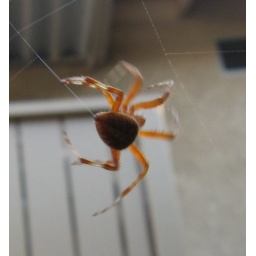
red orange spider in california